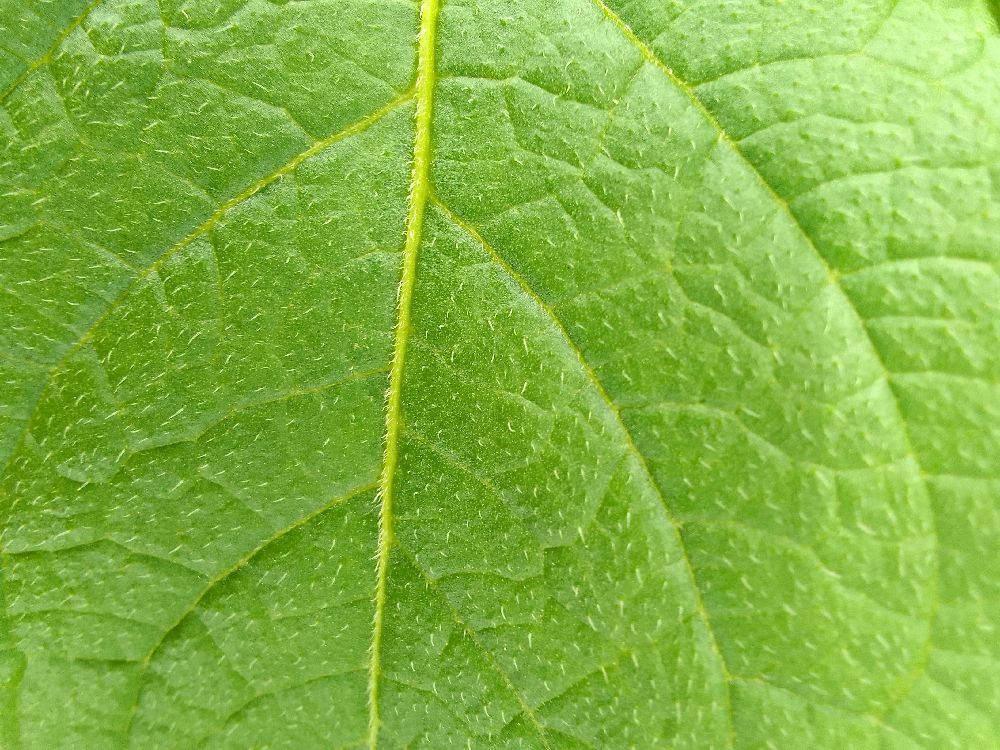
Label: Healthy